List of U.S. state reptiles

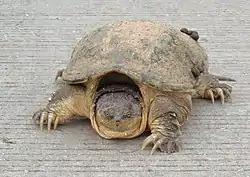
The common snapping turtle won a close election to become New York State's reptile icon.

A reptile becomes the official state symbol after it is voted in by the state legislature. Although many states require the bill to be signed by the governor, in some the enabling act is a resolution (legislature vote only). In 2004, Illinois held a popular vote to pick the painted turtle, but legislation was still required in 2005 to make the choice official.